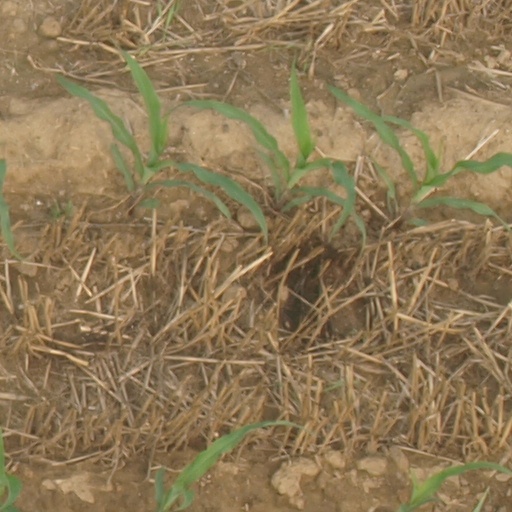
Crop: maize; corn